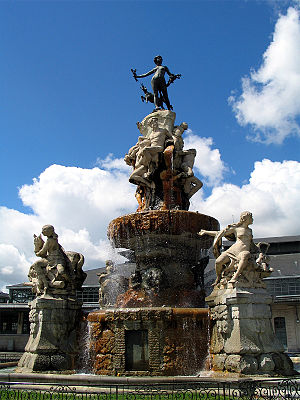
Tarbes / Galleri
Tarbes er en by og kommune i det sydvestlige Frankrig. Byen er préfecture i departementet Hautes-Pyrénées i regionen Occitanie hvor floden Échez munder ud i Adour, og er en del af den historiske region Gascogne. Byen har det næststørste storbyområde i Midi-Pyrénées med 110.000 indbyggere.